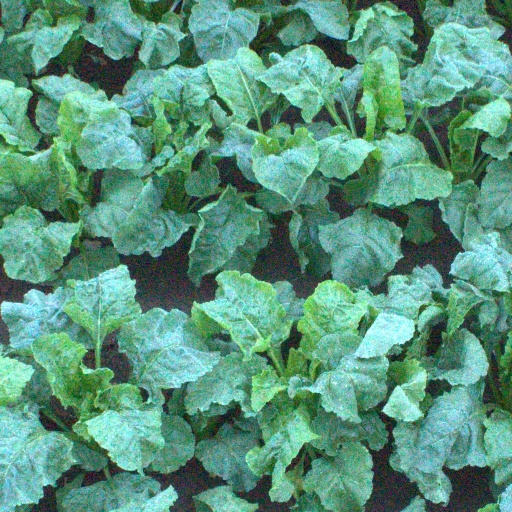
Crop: sugar beet